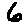
Label: 6